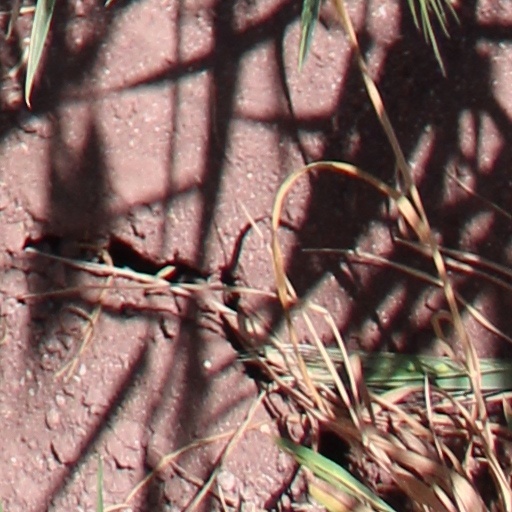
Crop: wheat